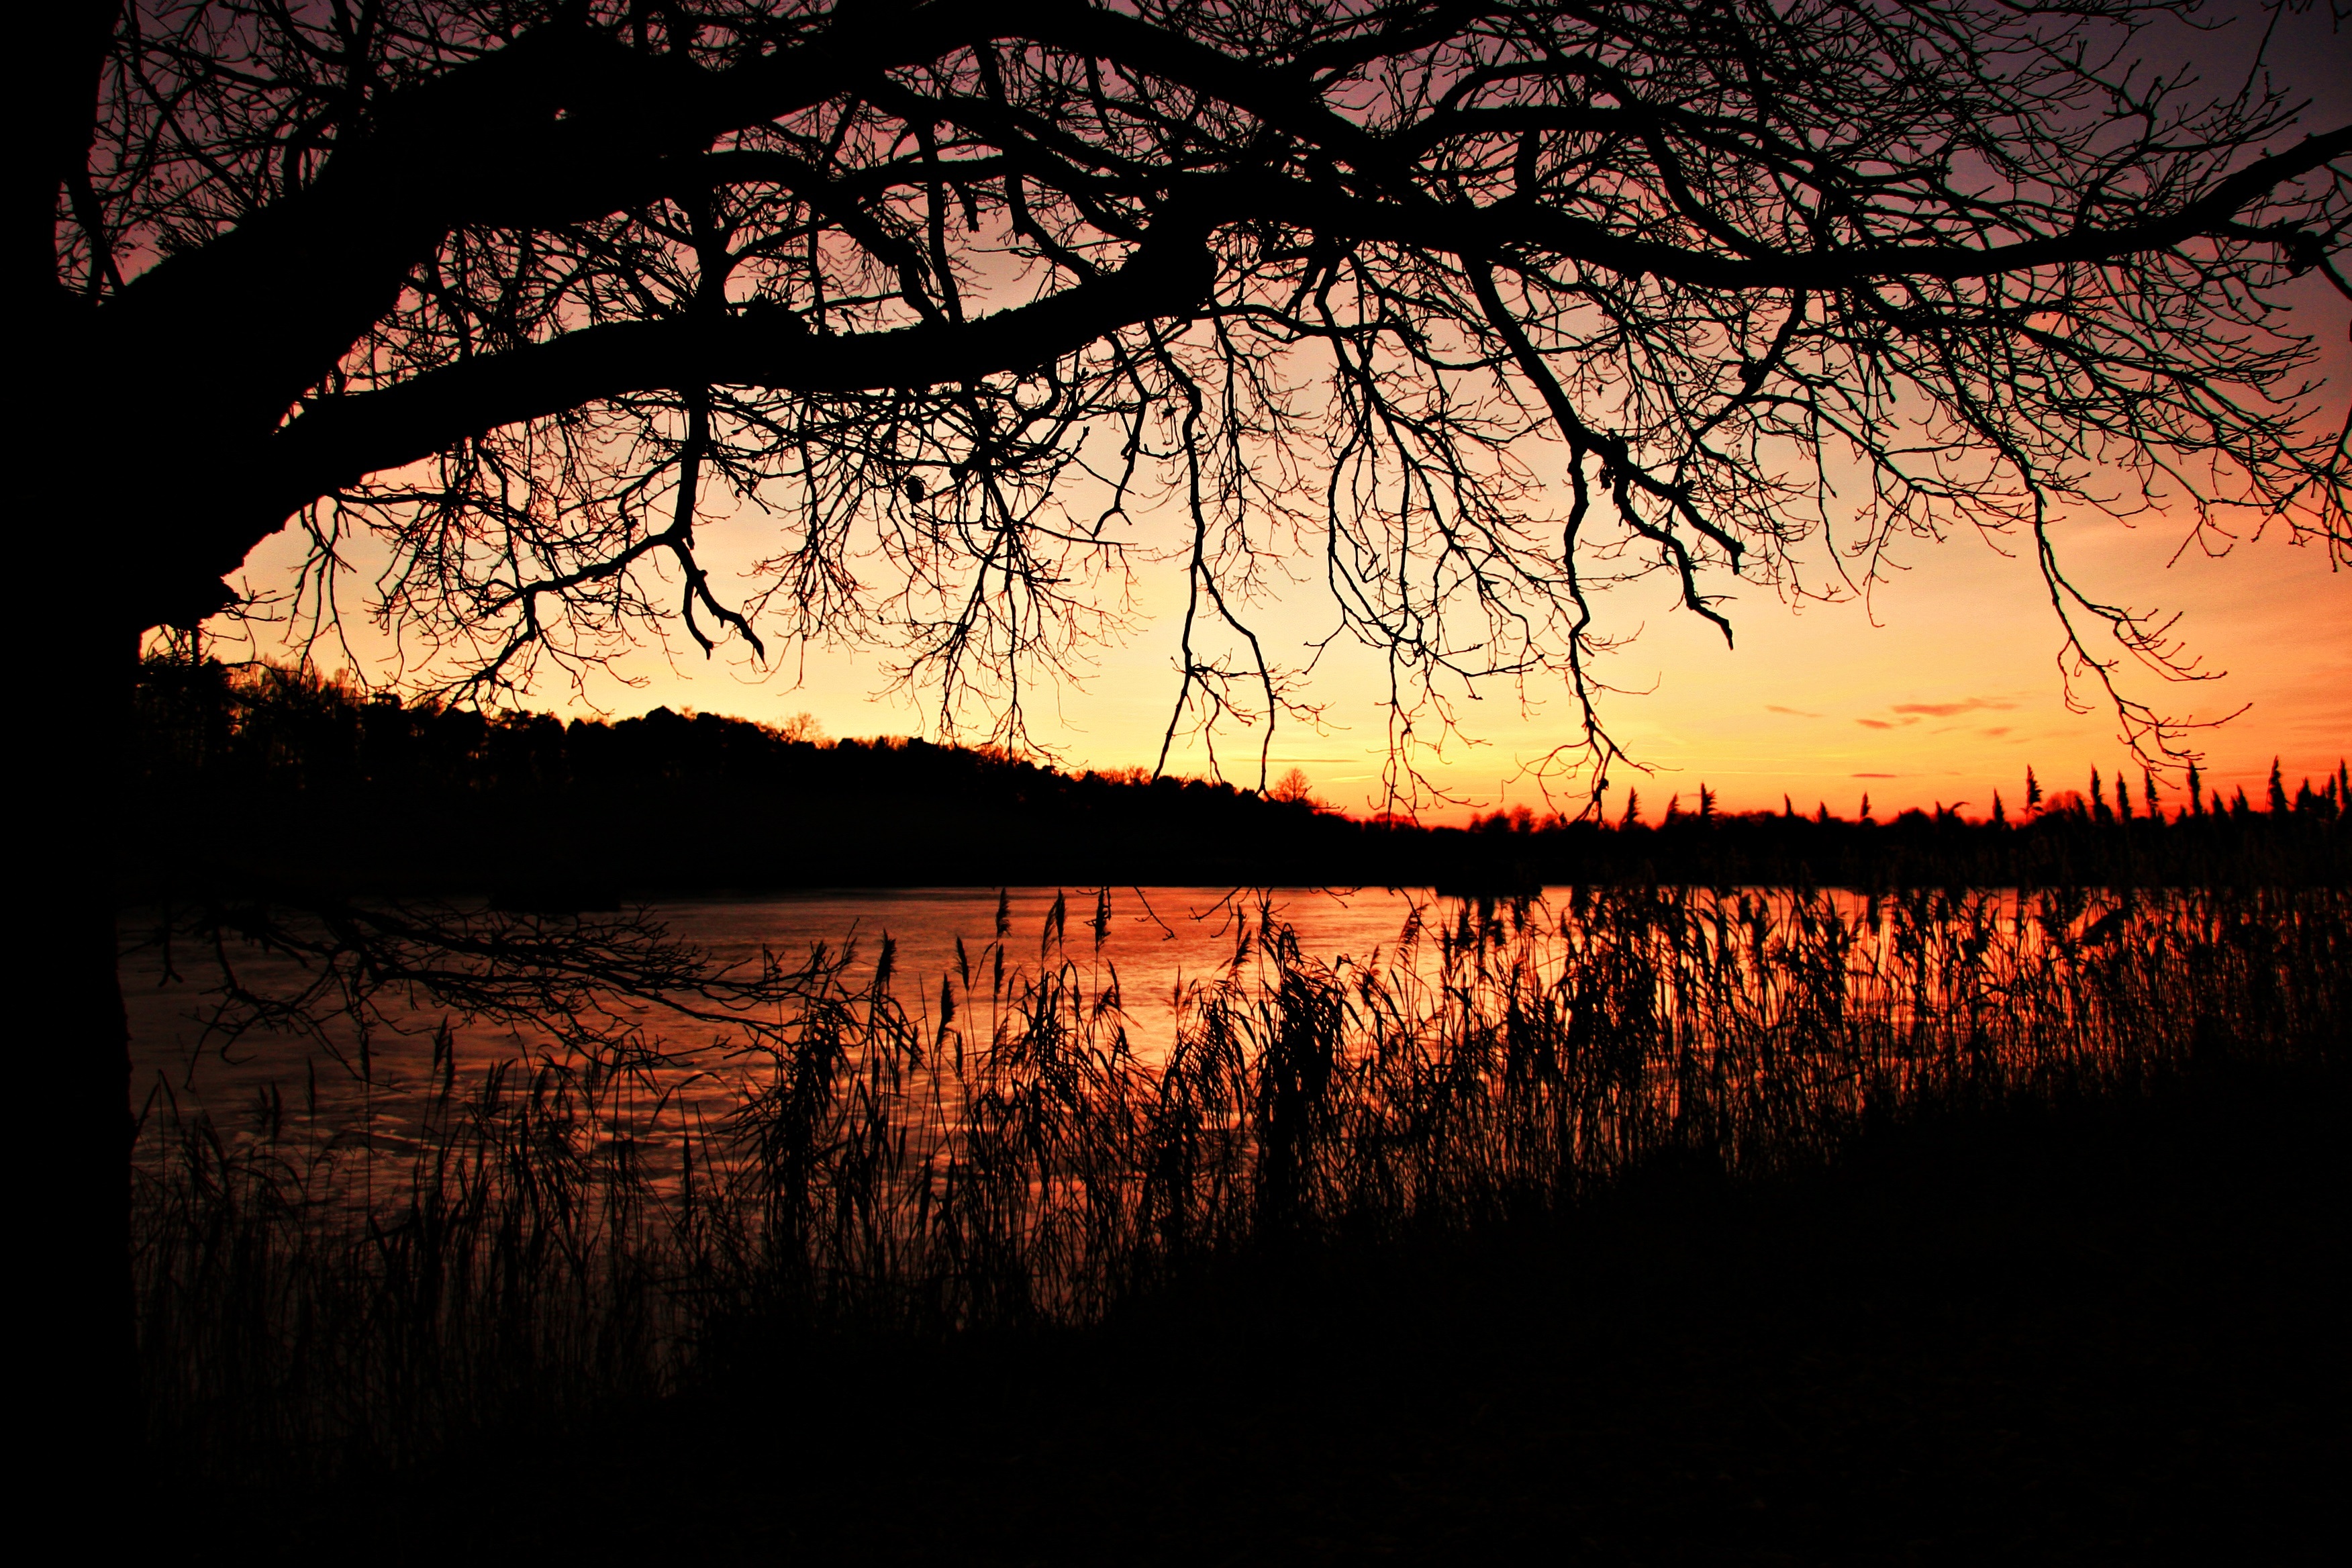
landscape, tree, water, nature, forest, branch, cold, winter, sky, sunrise, sunset, morning, hole, lake, dawn, mystical, reed, dusk, pond, ice, evening, twilight, orange, reflection, red, shadow, romance, contrast, frozen, rest, trees, aesthetic, clear sky, branches, beautiful, mood, setting, abendstimmung, atmospheric, afterglow, evening sky, back light, schlossgarten, morsch, old tree, good weather, atmospheric phenomenon, seehof weiher